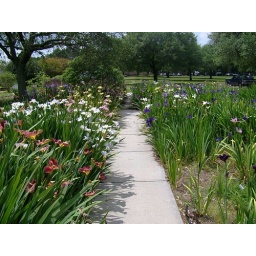
sidewalk full of Iris flowers in full bloom